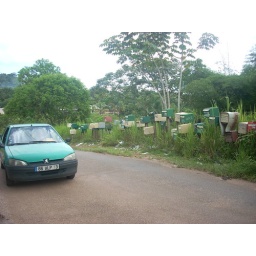
post boxes and hitch car in cayenne